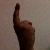
The image shows a hand gesture representing the number 1 in Indian Sign Language.